Golovnin Incident

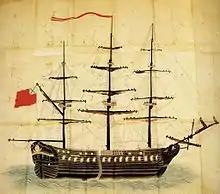
Japanese illustration of the sloop "Diana"

During the 18th century, Russian fur trappers had moved through Siberia towards the north-west of the Pacific, and some had even settled in the Kuril. Prior attempts to map the islands had proved difficult because of the mists that rose from the islands, as well as the strong winds. The expedition would sail in the summer when conditions would be optimal, and Golovnin would then continue to the Shantar Islands.